Allison Danzig

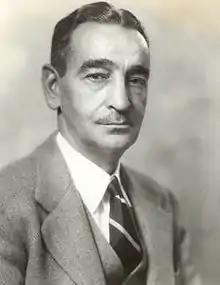
Allison Danzig

Allison "Al" Danzig (February 27, 1898 – January 27, 1987) was an American sportswriter who specialized in writing about tennis, but also covered college football, squash, many Olympic Games, and rowing. Danzig was the only American sportswriter to extensively cover real tennis, the precursor to modern lawn tennis.